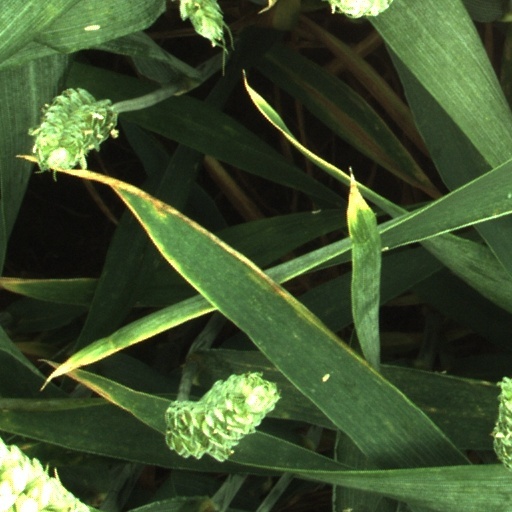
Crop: wheat